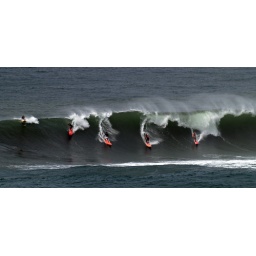
love those red boards  I was on the road above the bay using my 70-300.